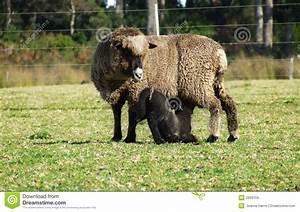
sheep